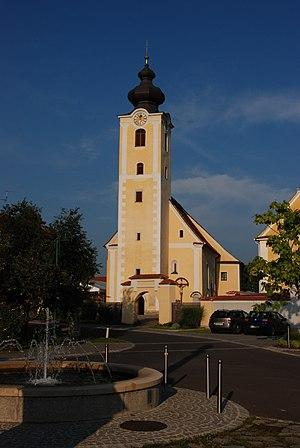
Altenmarkt bei Fürstenfeld est une ancienne commune autrichienne du district de Hartberg-Fürstenfeld en Styrie qui fait partie de la ville de Fürstenfeld depuis le 1ᵉʳ janvier 2015.